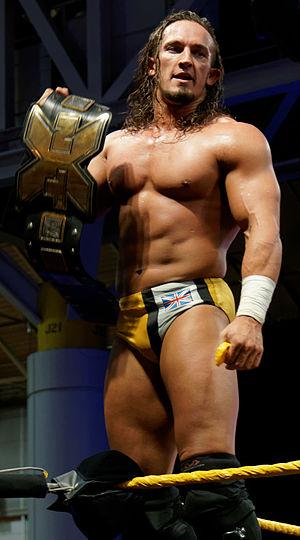
L’édition 2014 de NXT Arrival est une manifestation de catch diffusée sur WWE Network et visible uniquement en paiement à la séance.